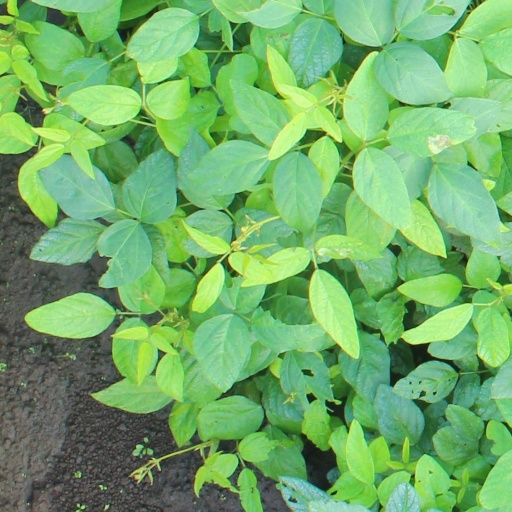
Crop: soybean